Duke Memorial United Methodist Church

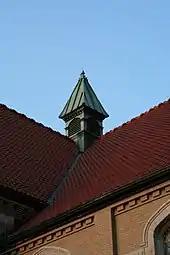
Steeple

The building's frame is supported by steel girders and trusses. The exterior is made of white pressed brick with granite trimming, contrary to the original plans for a gothic structure of stone. It rests on a granite foundation and is roofed with red terra cotta. The style of the building is Gothic Revival, most clearly demonstrated in the stonework around the entrance and the windows. The brickwork of the two four-story towers, however, is in the Romanesque Revival style. One of the towers has an active 10-bell chime.